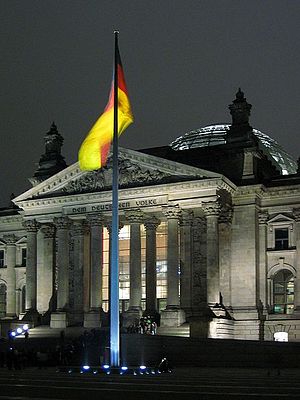
Tysklands flag
Rigsdagsbygningen i Berlin med "Enhedsflaget". Dette flag symboliserer Tysklands genforening og er hejst dag og nat.
"Tysklands flag er en vandret delt trikolore i farverne sort over rødt over gult. Den gule farve omtales på tysk som ""guld"" og skal være en mørk gul-gylden farvetone. Det er i størrelsesforholdet 3:5.